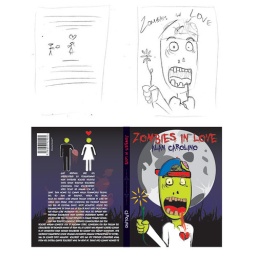
Rough / FinalAssignment:Create a book cover incorporating a hat somewhere in the composition. All original vector art.Media:Illustrator